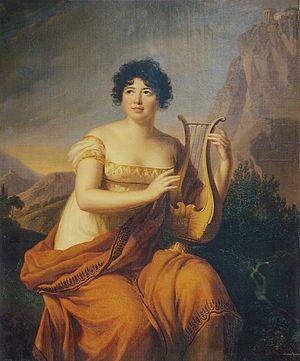
Publié dans Histoire de la littérature en Suisse romande, tome I, éditions Payot-Lausanne.
Corinne au cap Misène est un tableau de François Gérard peint entre 1819 et 1821, conservé aujourd'hui au musée des Beaux-Arts de Lyon.
Les salons littéraires sont une forme spécifiquement française de société qui réunit mondains et amateurs de beaux-arts et de bel esprit pour le plaisir de la conversation, des lectures publiques, des concerts et de la bonne chère. Si l’historiographie française a retenu les salons tenus par les grandes dames de la capitale appelées salonnières qui ont su asseoir leur réputation dans le monde, les chroniques du temps montrent que ces espaces de rencontre et de divertissement sont également tenus par des hommes ou par des couples auprès de qui les auteurs trouvent une place de choix. Les dames des Roches tiennent salon à Poitiers dès le XVIᵉ siècle, mais l’on tient aussi cercle à la cour de Catherine de Médicis ou chez les derniers Valois. Au XVIIIᵉ siècle, la protection et le soutien des grands contribuent au financement des divertissements et à l’échange des idées du siècle philosophique. L’expression de salon littéraire est l'expression d'un mythe littéraire né aux XIXᵉ et XXᵉ siècles.
Anne-Louise-Germaine Necker, baronne de Staël-Holstein, connue sous le nom de Madame de Staël, est une romancière, épistolière et philosophe genevoise et française née le 22 avril 1766 à Paris où elle est morte le 14 juillet 1817.